Ricasso

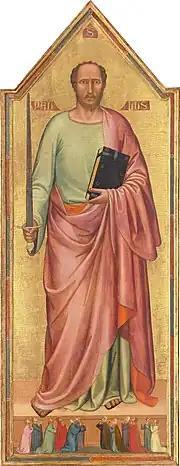
A painting of Saint Paul by Bernardo Daddi, 1333. Paul is depicted with his index finger placed above the crossguard

Historically, ricassos were commonly present on medieval and early Renaissance swords. The basic function was to allow the wielder to place their index finger above the crossguard, which potentially allowed for greater grip strength and torque. This technique was a factor in the evolution of compound hilts, which are iconic of rapiers and other Renaissance swords, as the compound hilt allows a ricasso grip while still protecting the hand.